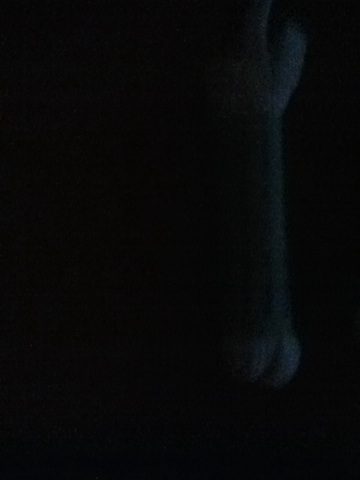Question: Hey, I need to know what color these shoe laces are. I'm particularly looking for a brown pair, or a dark pair, that will match the dark tennis shoes I have. Thanks.
Answer: unanswerable